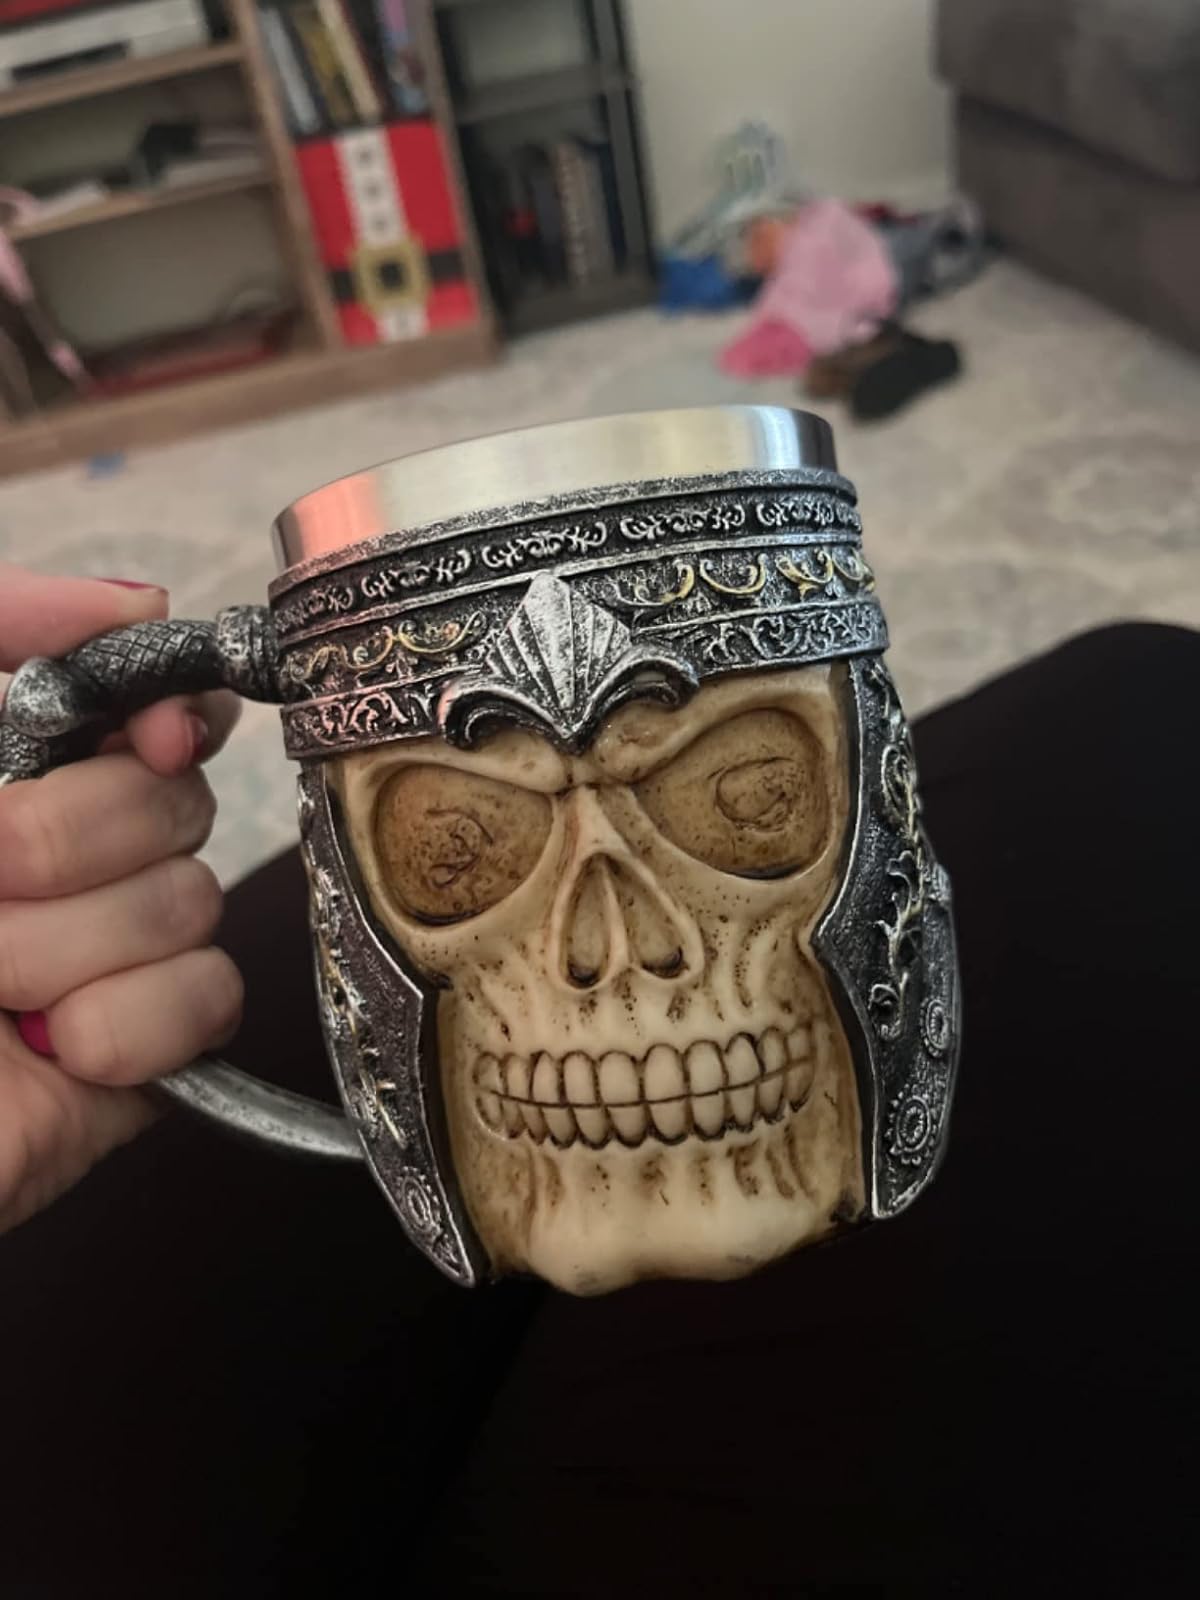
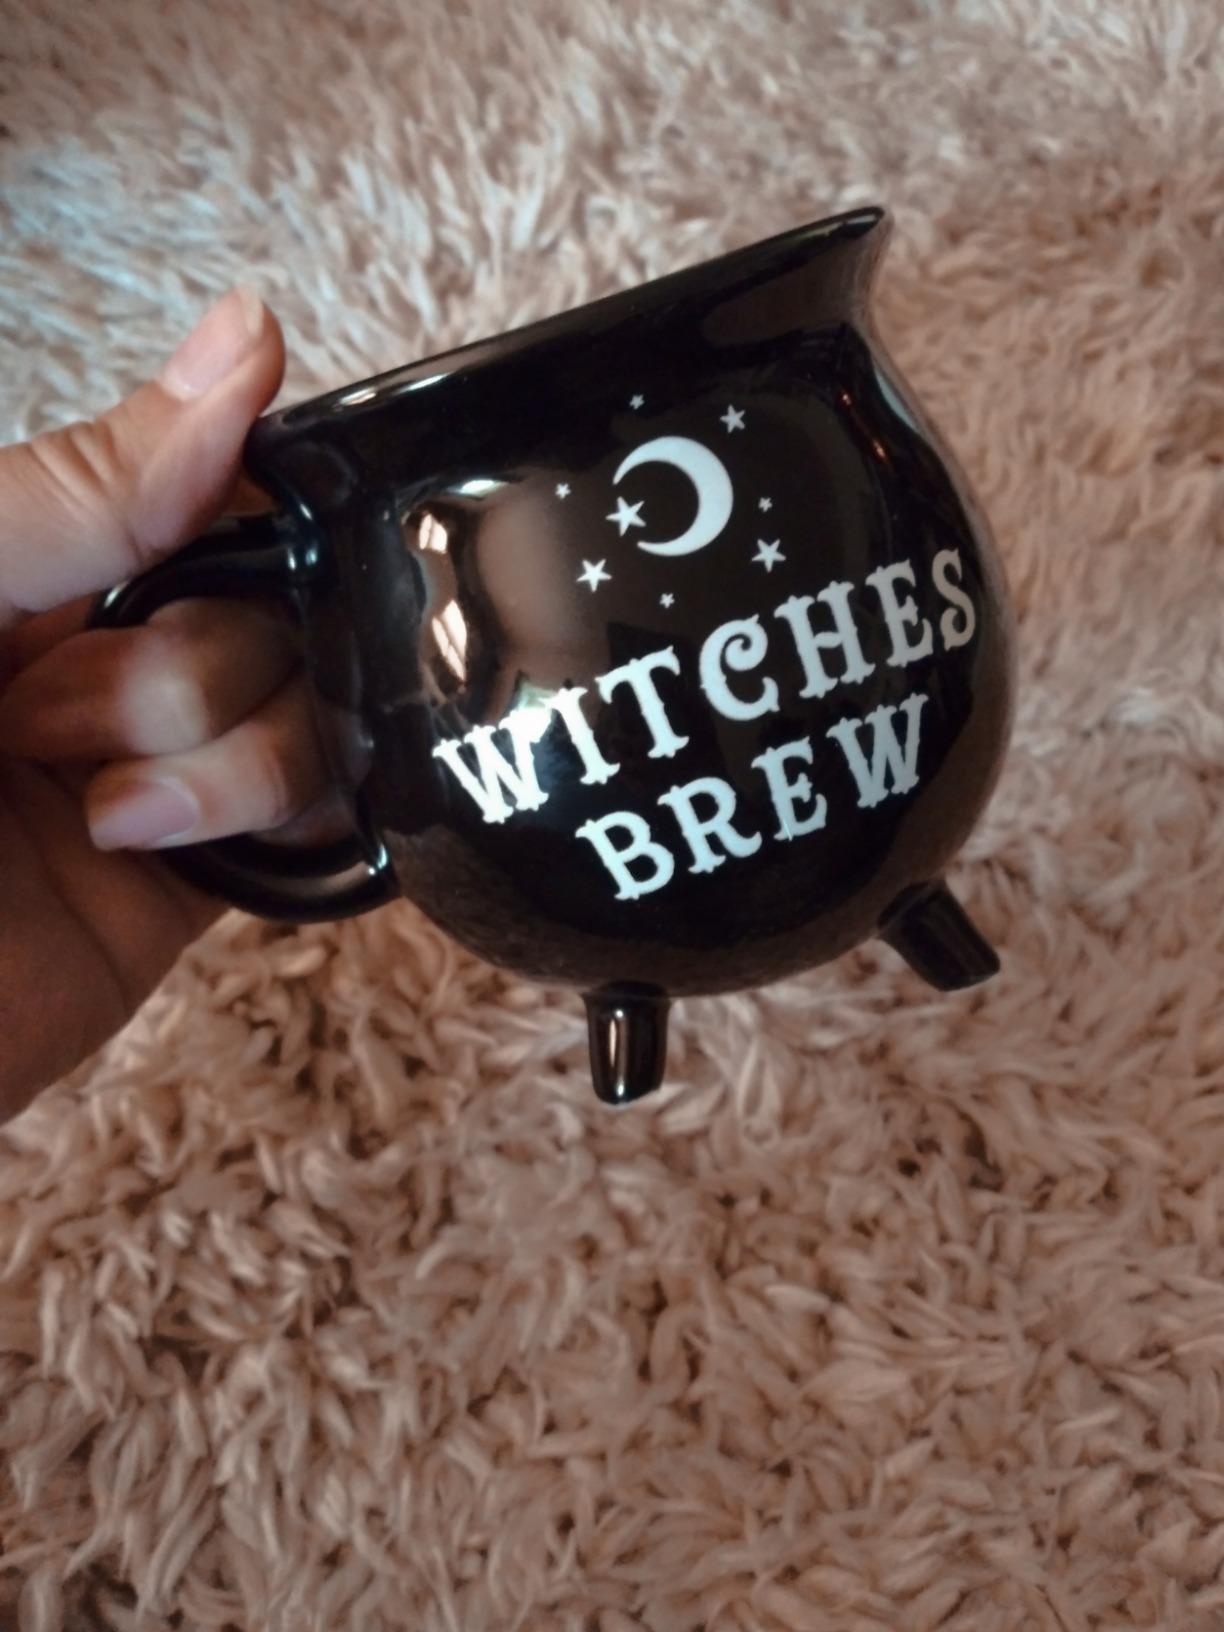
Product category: items_mug
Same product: no